Marcia Tucker

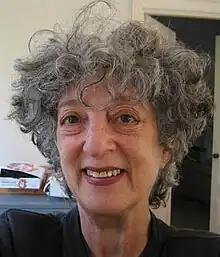
Marcia Tucker

Marcia Tucker (née Silverman; April 11, 1940 – October 17, 2006) was an American art historian, art critic and curator. In 1977 she founded the New Museum of Contemporary Art, a museum dedicated to innovative art and artistic practice in New York City, which she ran as the director until 1999.